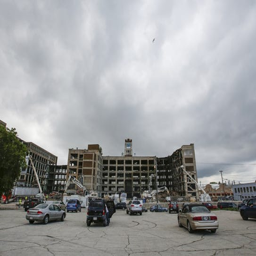
cars park in the empty lot to watch